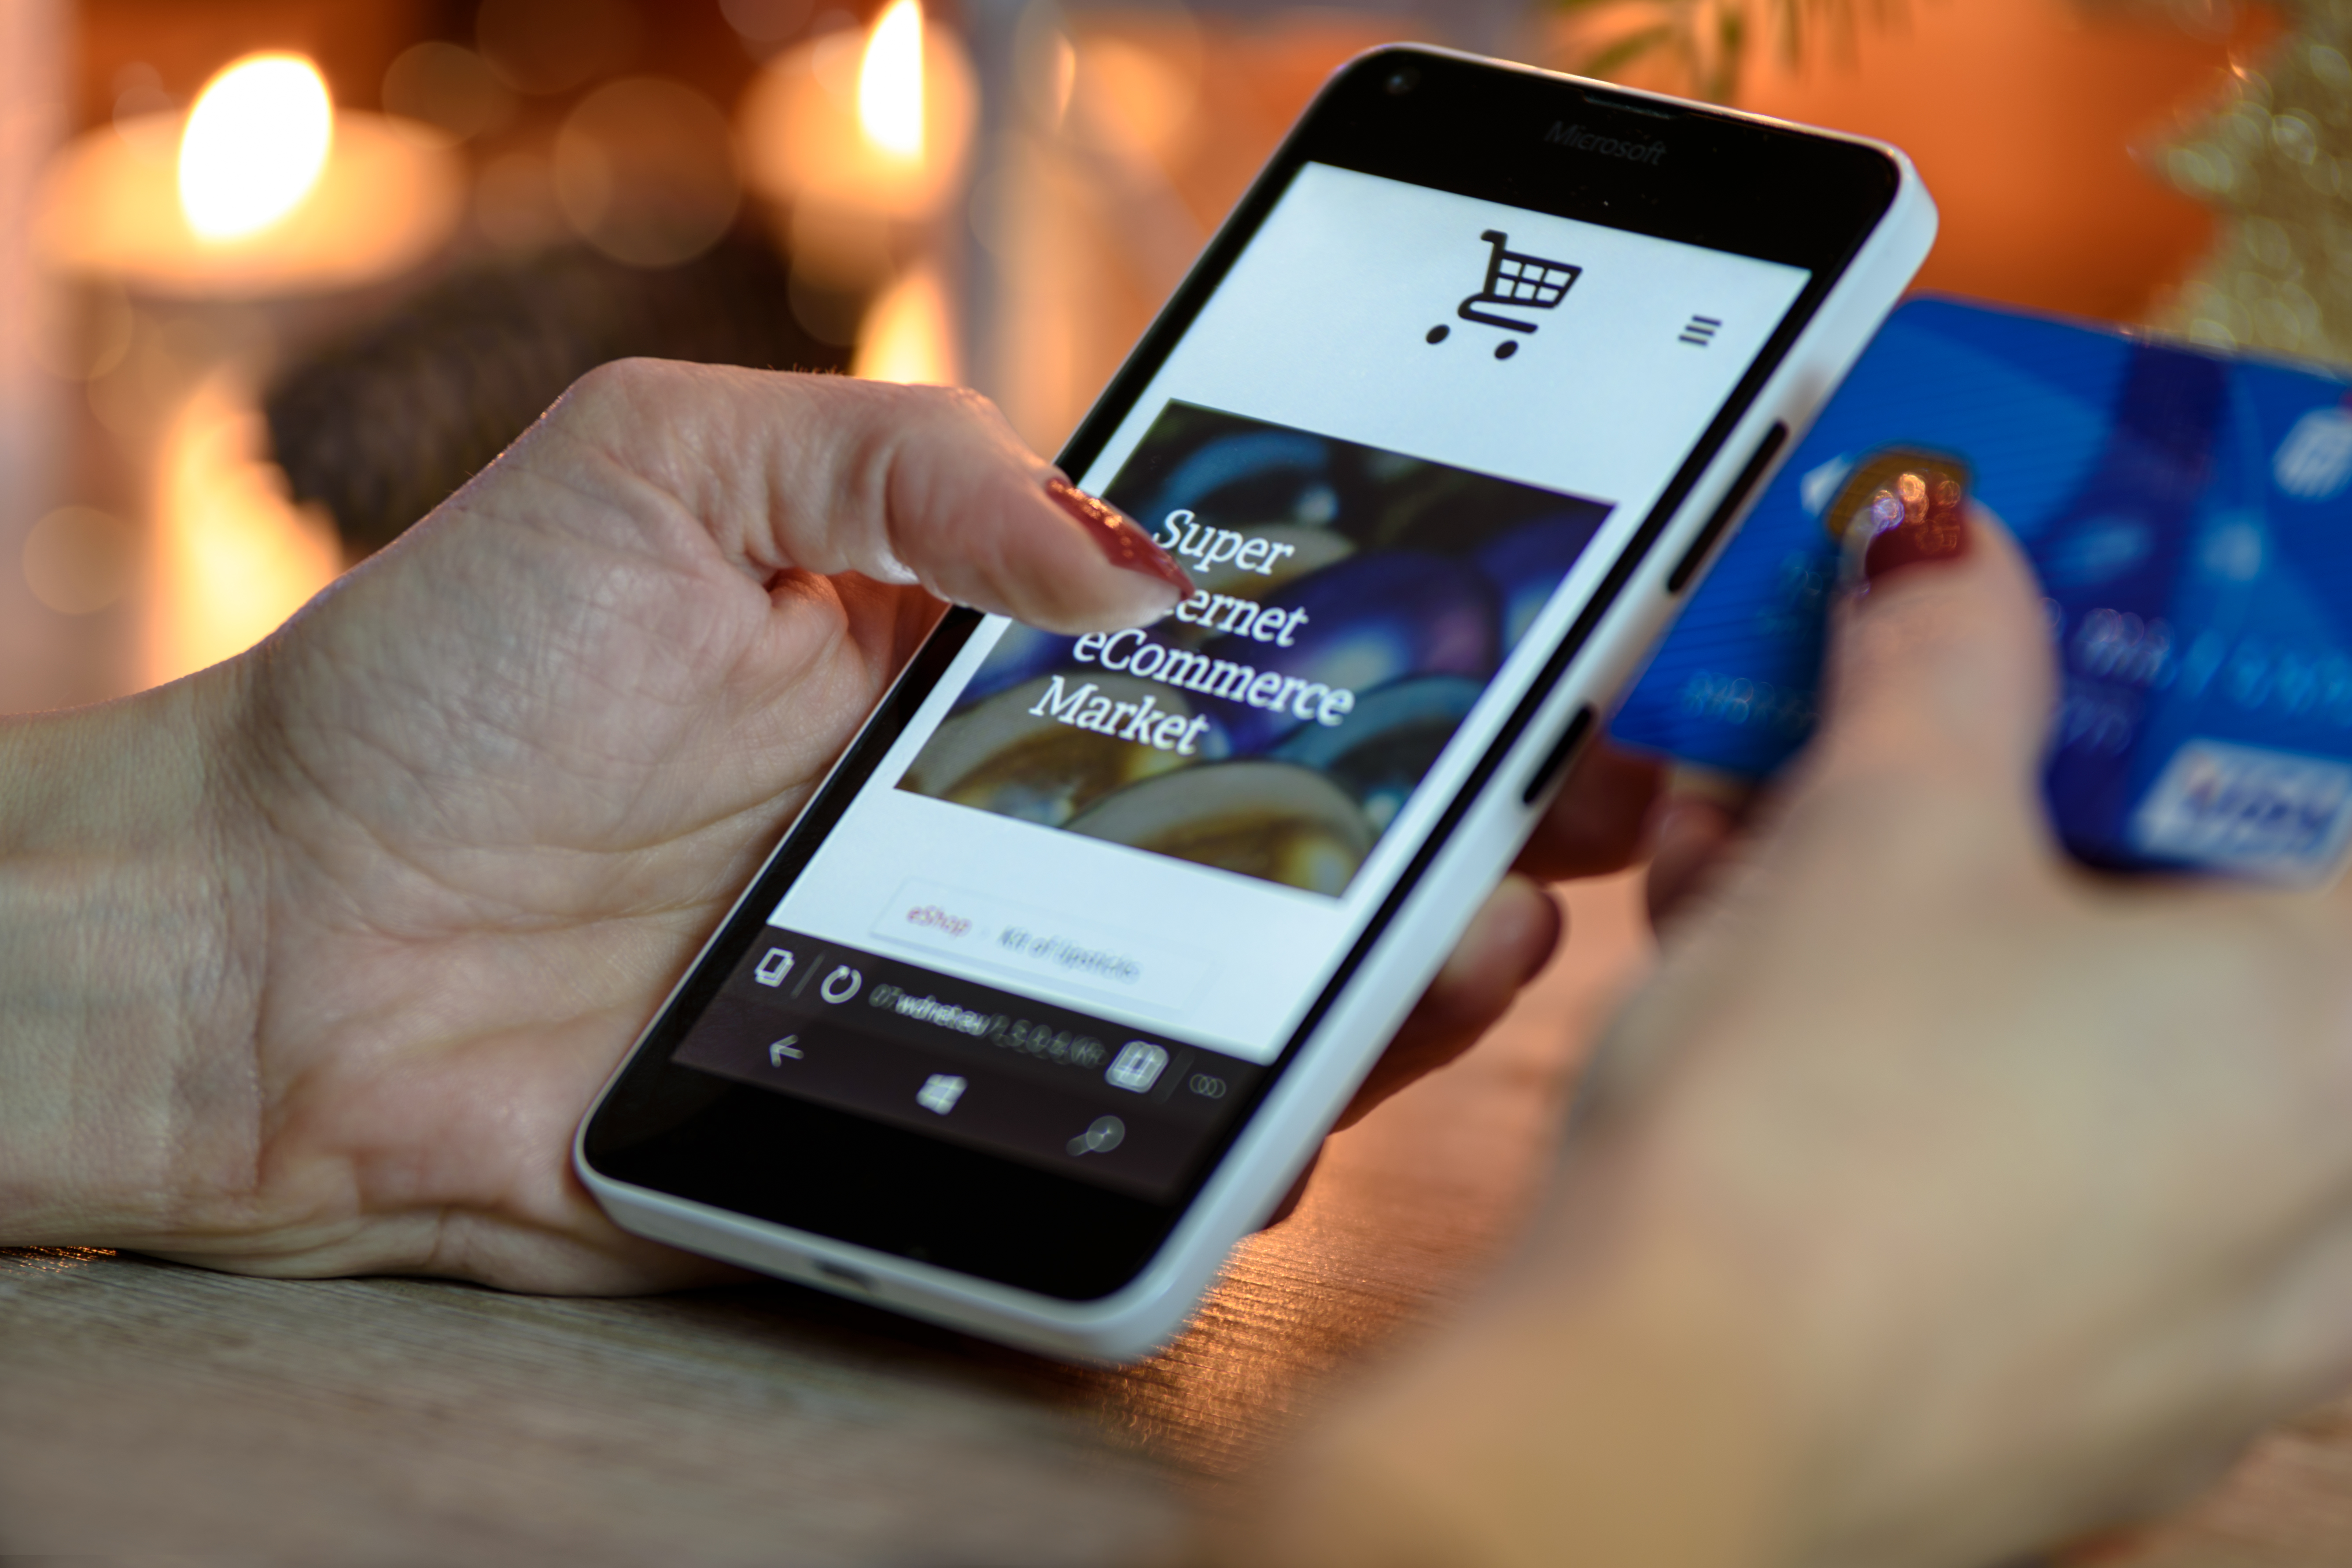
computer, smartphone, hand, screen, person, blur, woman, technology, internet, touch, telephone, gadget, machinery, business, mobile phone, electronics, display, holidays, connection, wireless, ecommerce, red nails, online shopping, electronic device, text messaging, portable communications device, communication device